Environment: lab
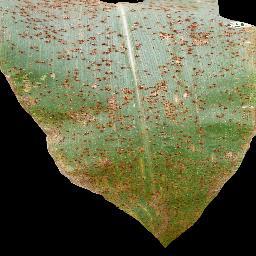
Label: common_rust